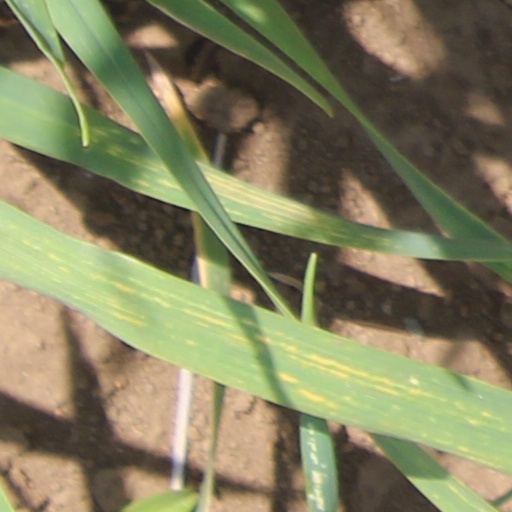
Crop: wheat